Dummer's War

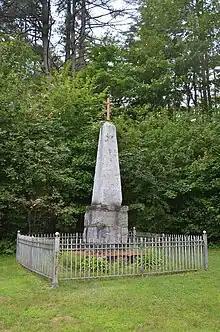
The Father Rale memorial at the battle site in Madison, Maine

In the second half of 1724, the New Englanders launched an aggressive campaign up the Kennebec and Penobscot rivers. On August 22, captains Jeremiah Moulton and Johnson Harmon led 200 rangers to Norridgewock to kill Father Rale and destroy the settlement. There were 160 Abenakis, many of whom chose to flee rather than fight. At least 31 chose to fight, and most of them were killed. Rale was killed in the opening moments of the battle, a leading chief was killed, and nearly two dozen women and children.